Geosocial networking

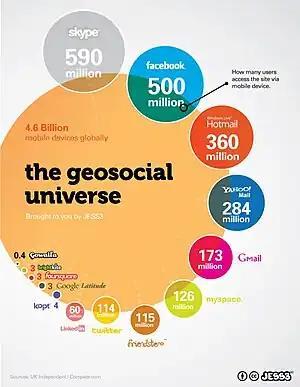
An infographic illustrating and comparing the popularity of different geosocial networking services in August 2010

Geosocial networking is a type of social networking in which geographic services and capabilities such as geocoding and geotagging are used to enable additional social dynamics. User-submitted location data or geolocation techniques can allow social networks to connect and coordinate users with local people or events that match their interests. Geolocation on web-based social network services can be IP-based or use hotspot trilateration. For mobile social networks, texted location information or mobile phone tracking can enable location-based services to enrich social networking.